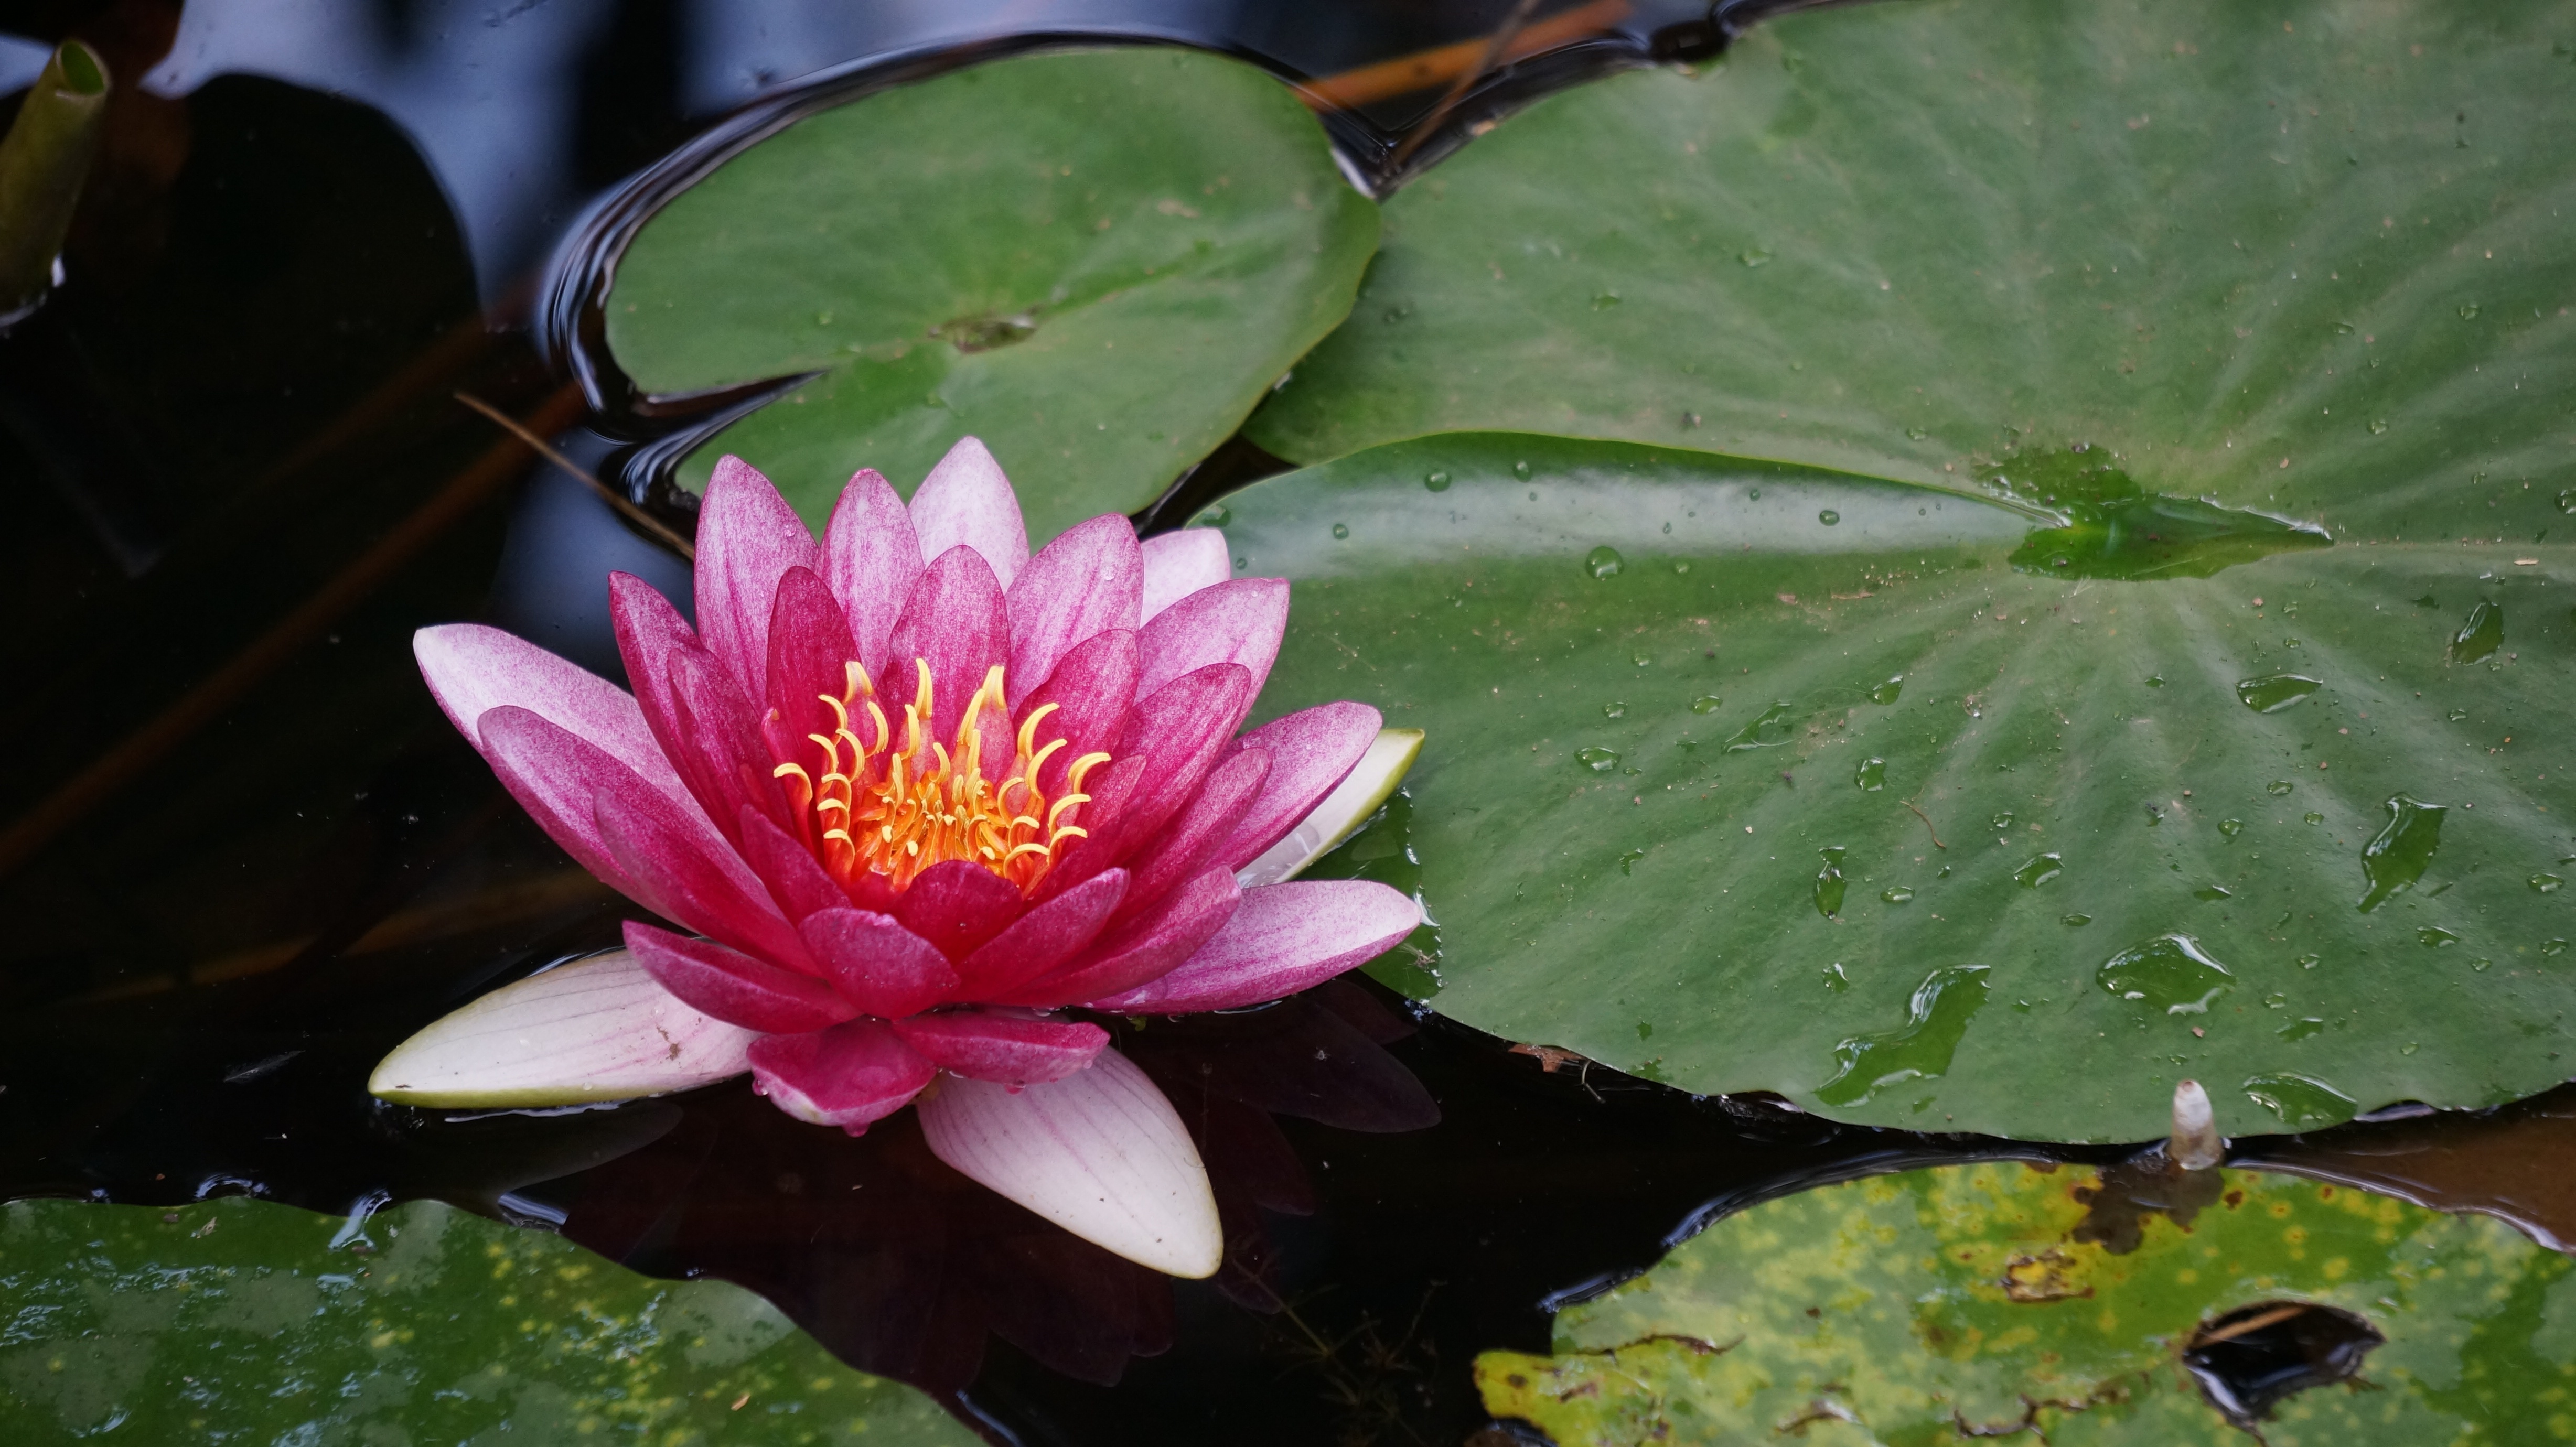
nature, blossom, plant, leaf, flower, petal, lake, pond, green, botany, pink, sacred lotus, aquatic plant, flora, plants, flowers, lotus, beautiful, water lilies, flowering, nymphaea, lotus leaf, macro photography, flowering plant, land plant, lotus family